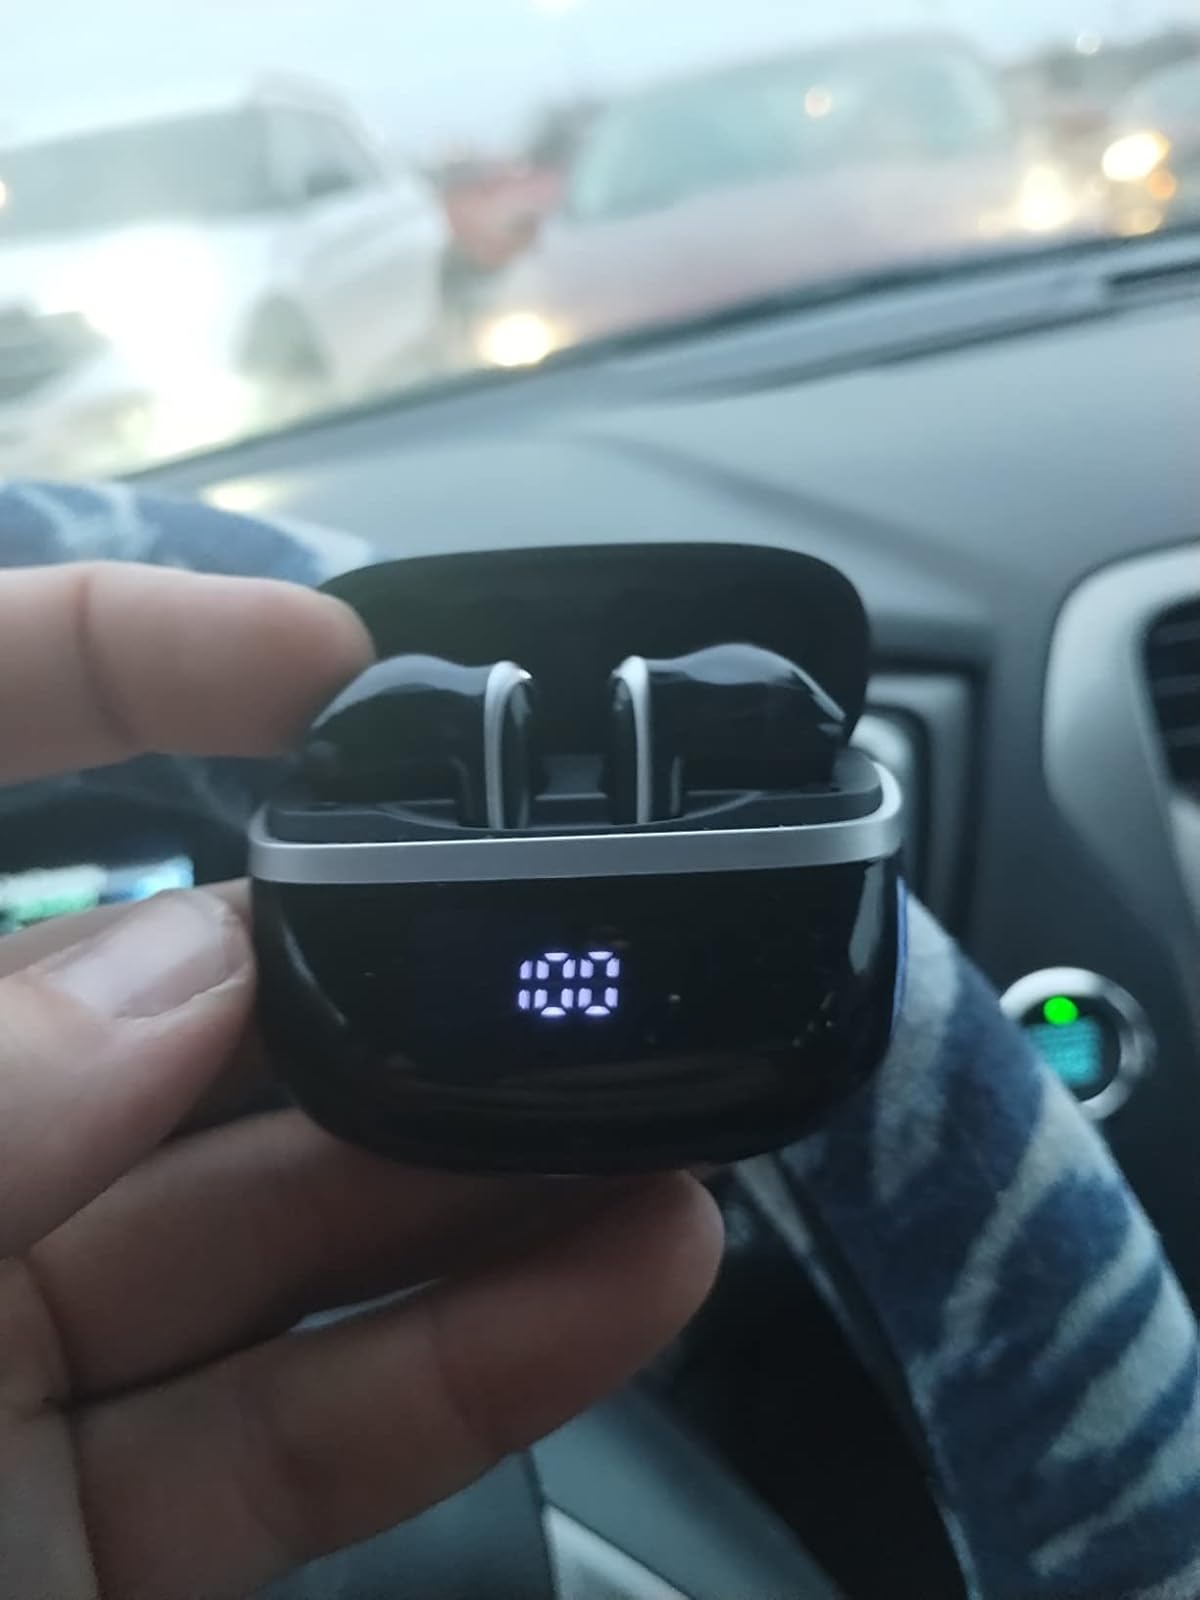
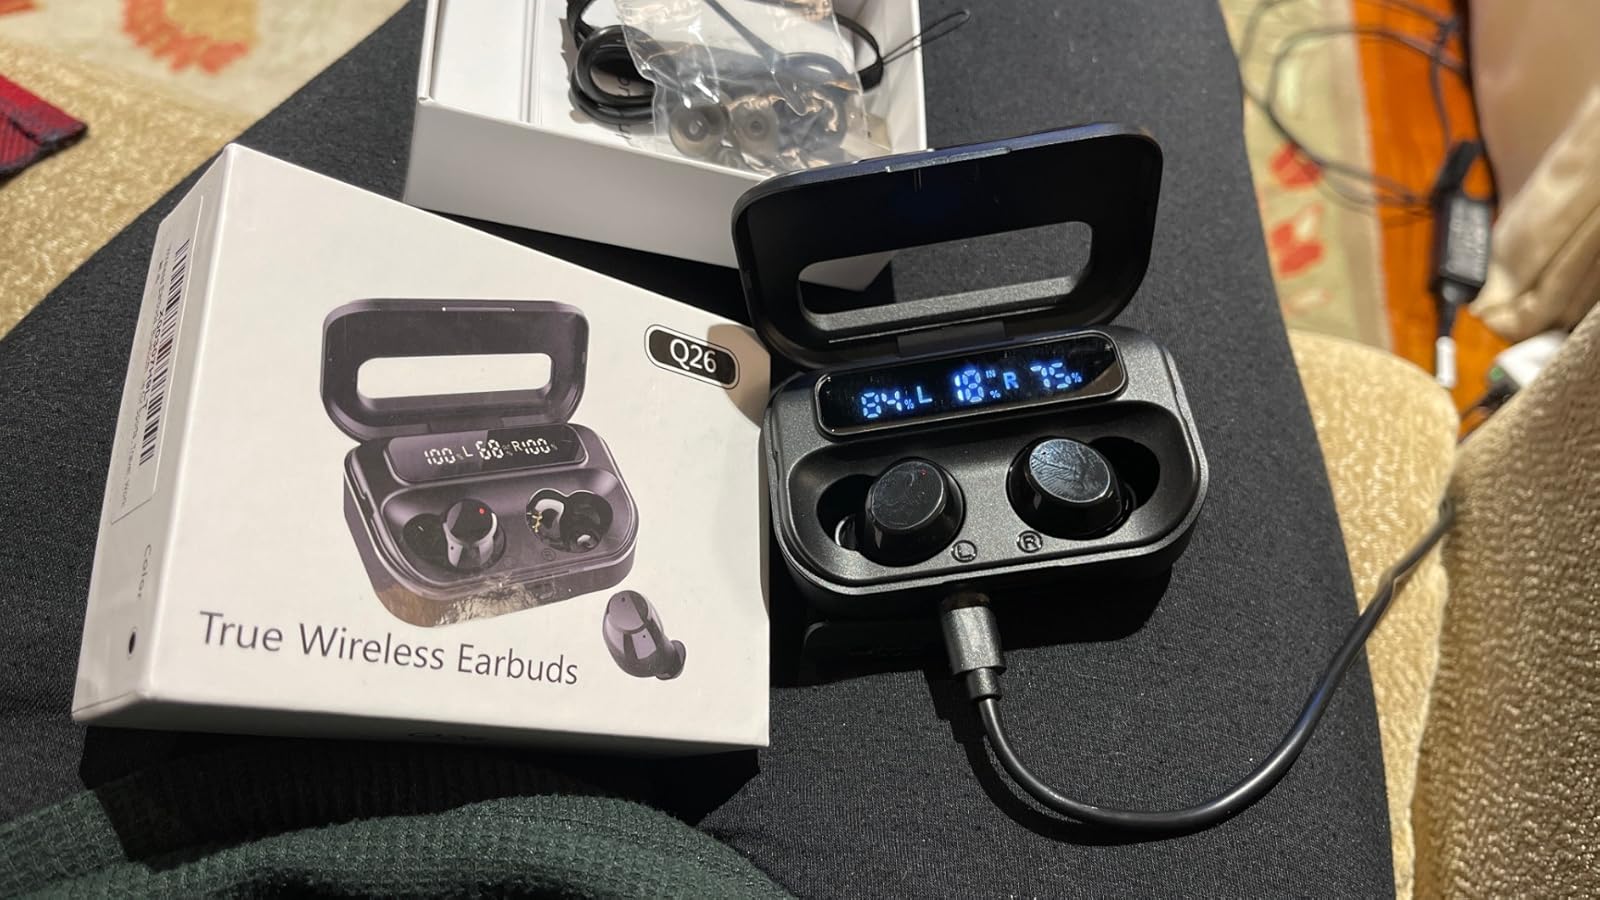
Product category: earbuds
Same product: no